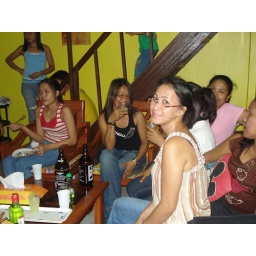
my friends and gina`s friend too in the red shirt